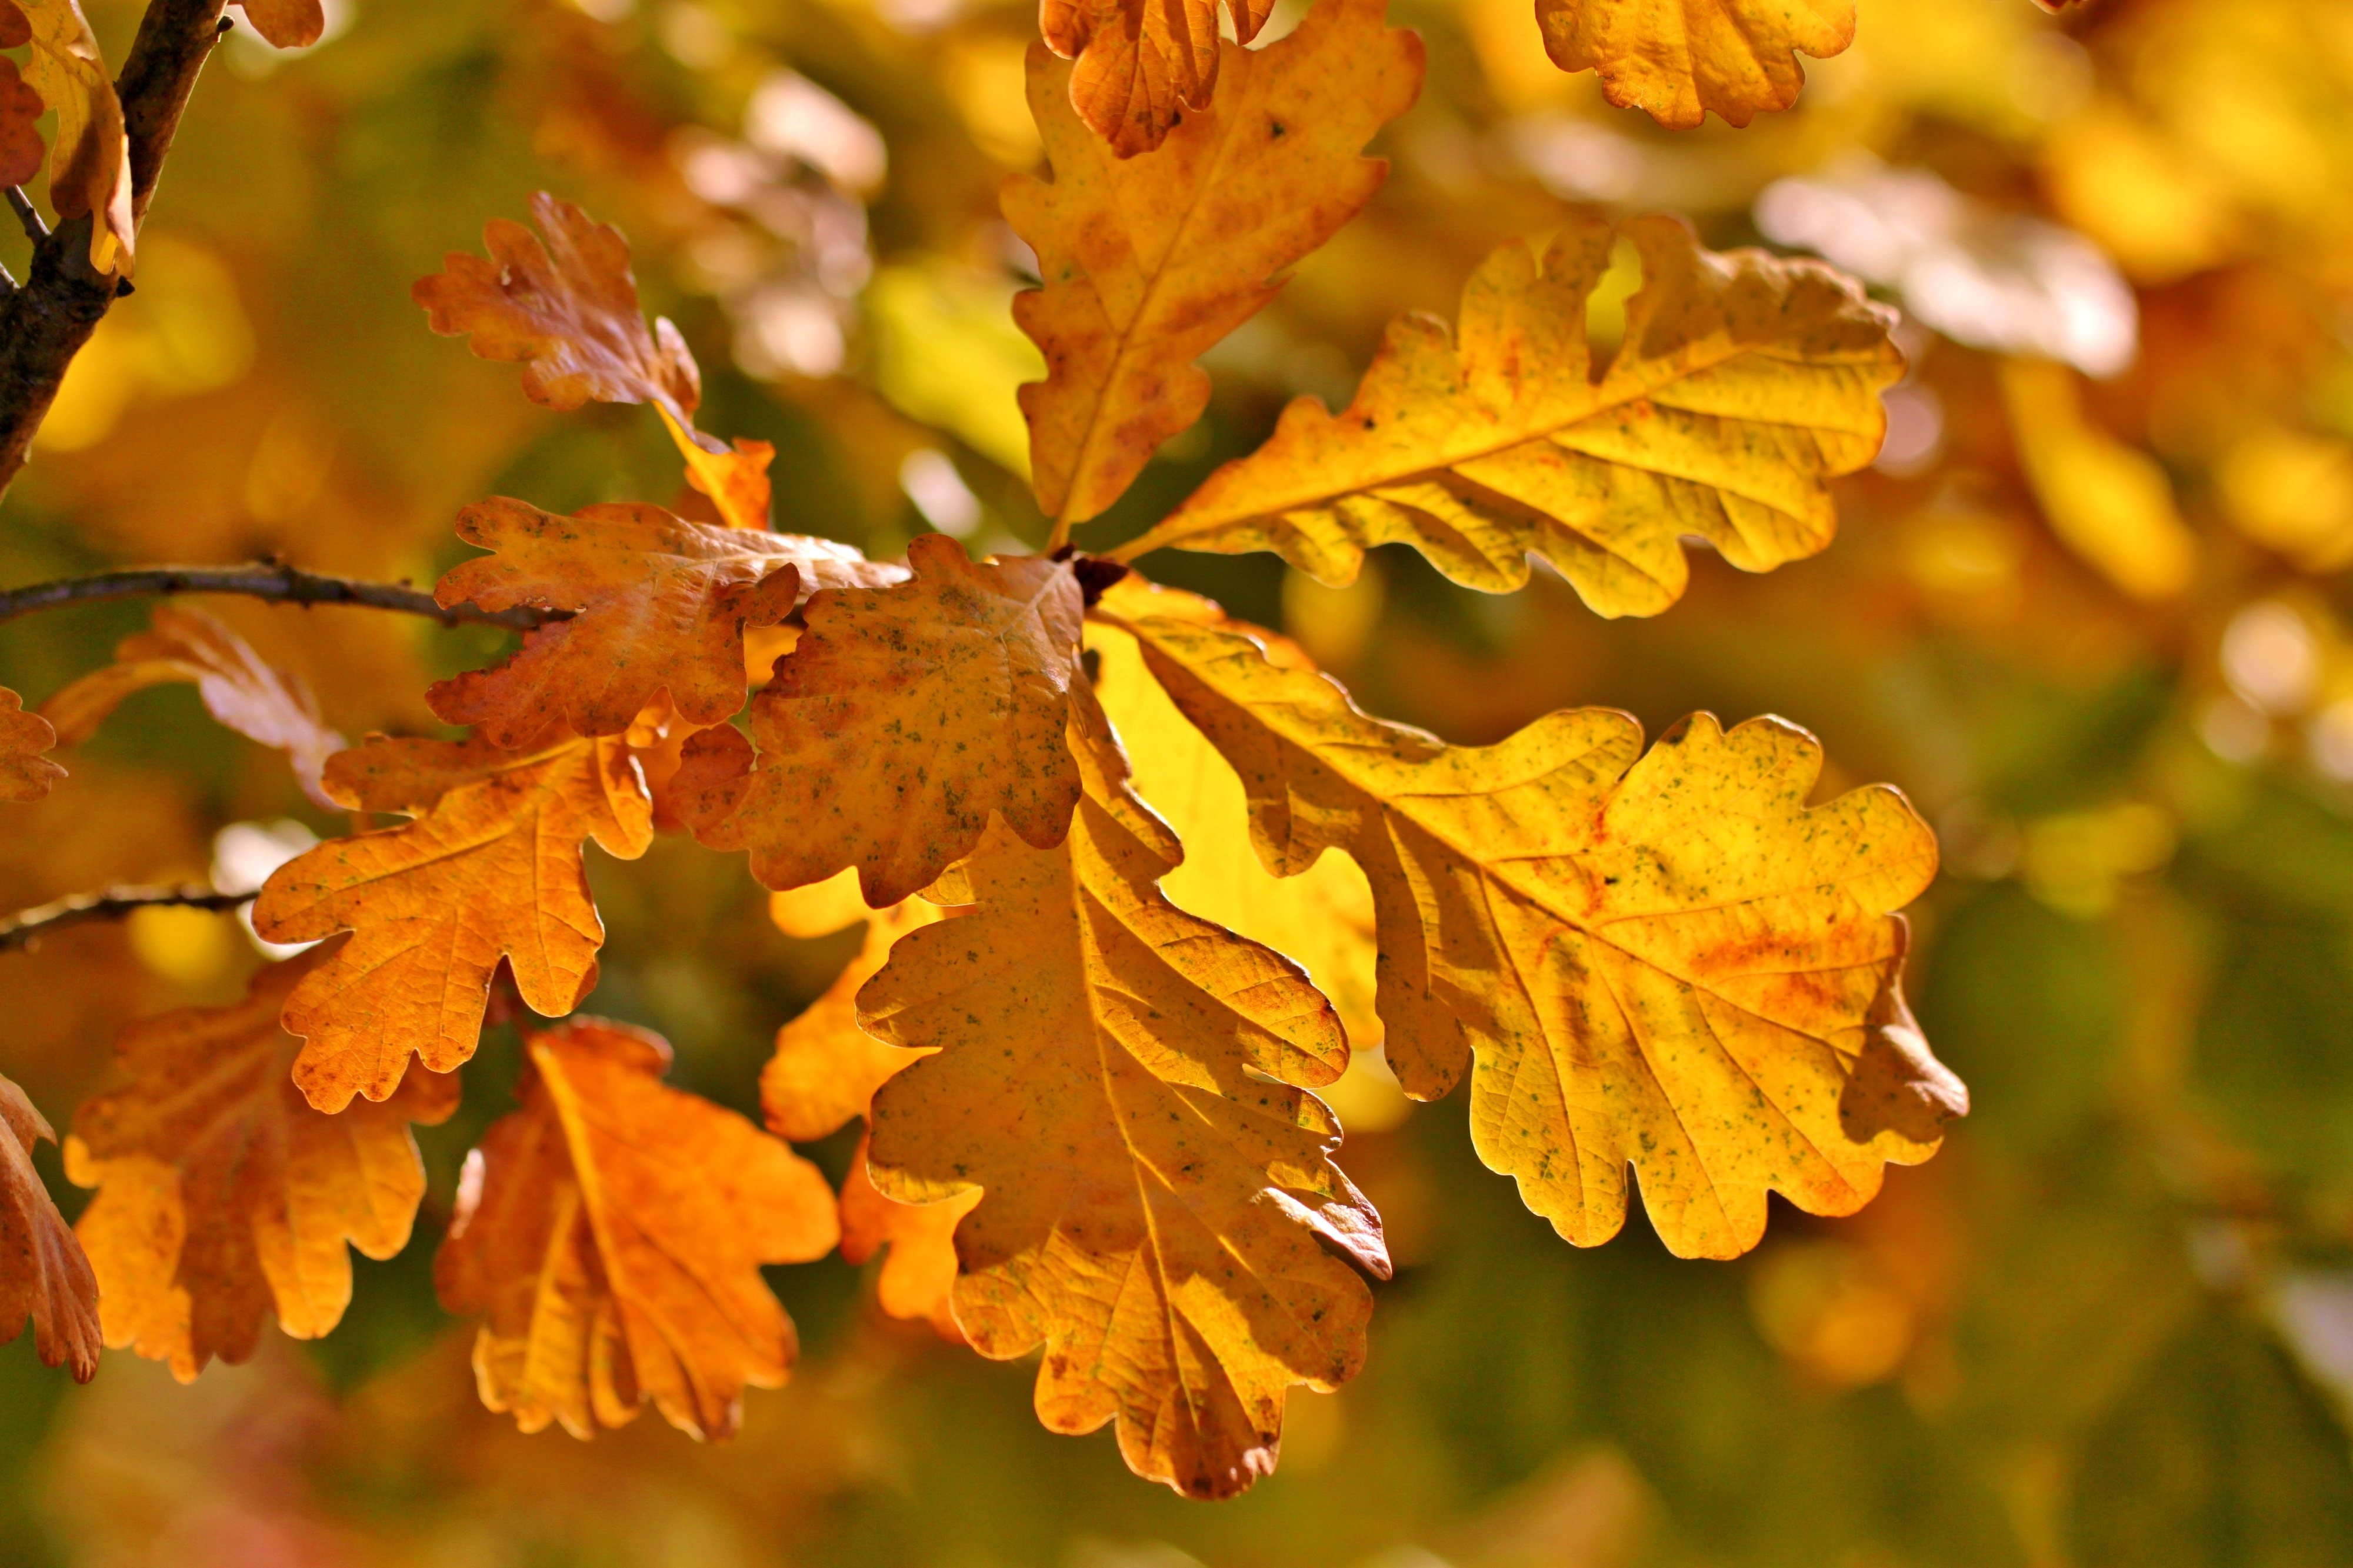
tree, nature, branch, plant, sunlight, leaf, flower, autumn, colorful, yellow, lighting, flora, season, maple tree, maple leaf, aesthetic, leaves, shrub, branches, deciduous, october, oak leaves, fall color, fall foliage, golden autumn, herbstimpression, macro photography, flowering plant, maidenhair tree, oak eichenlaub, woody plant, land plant